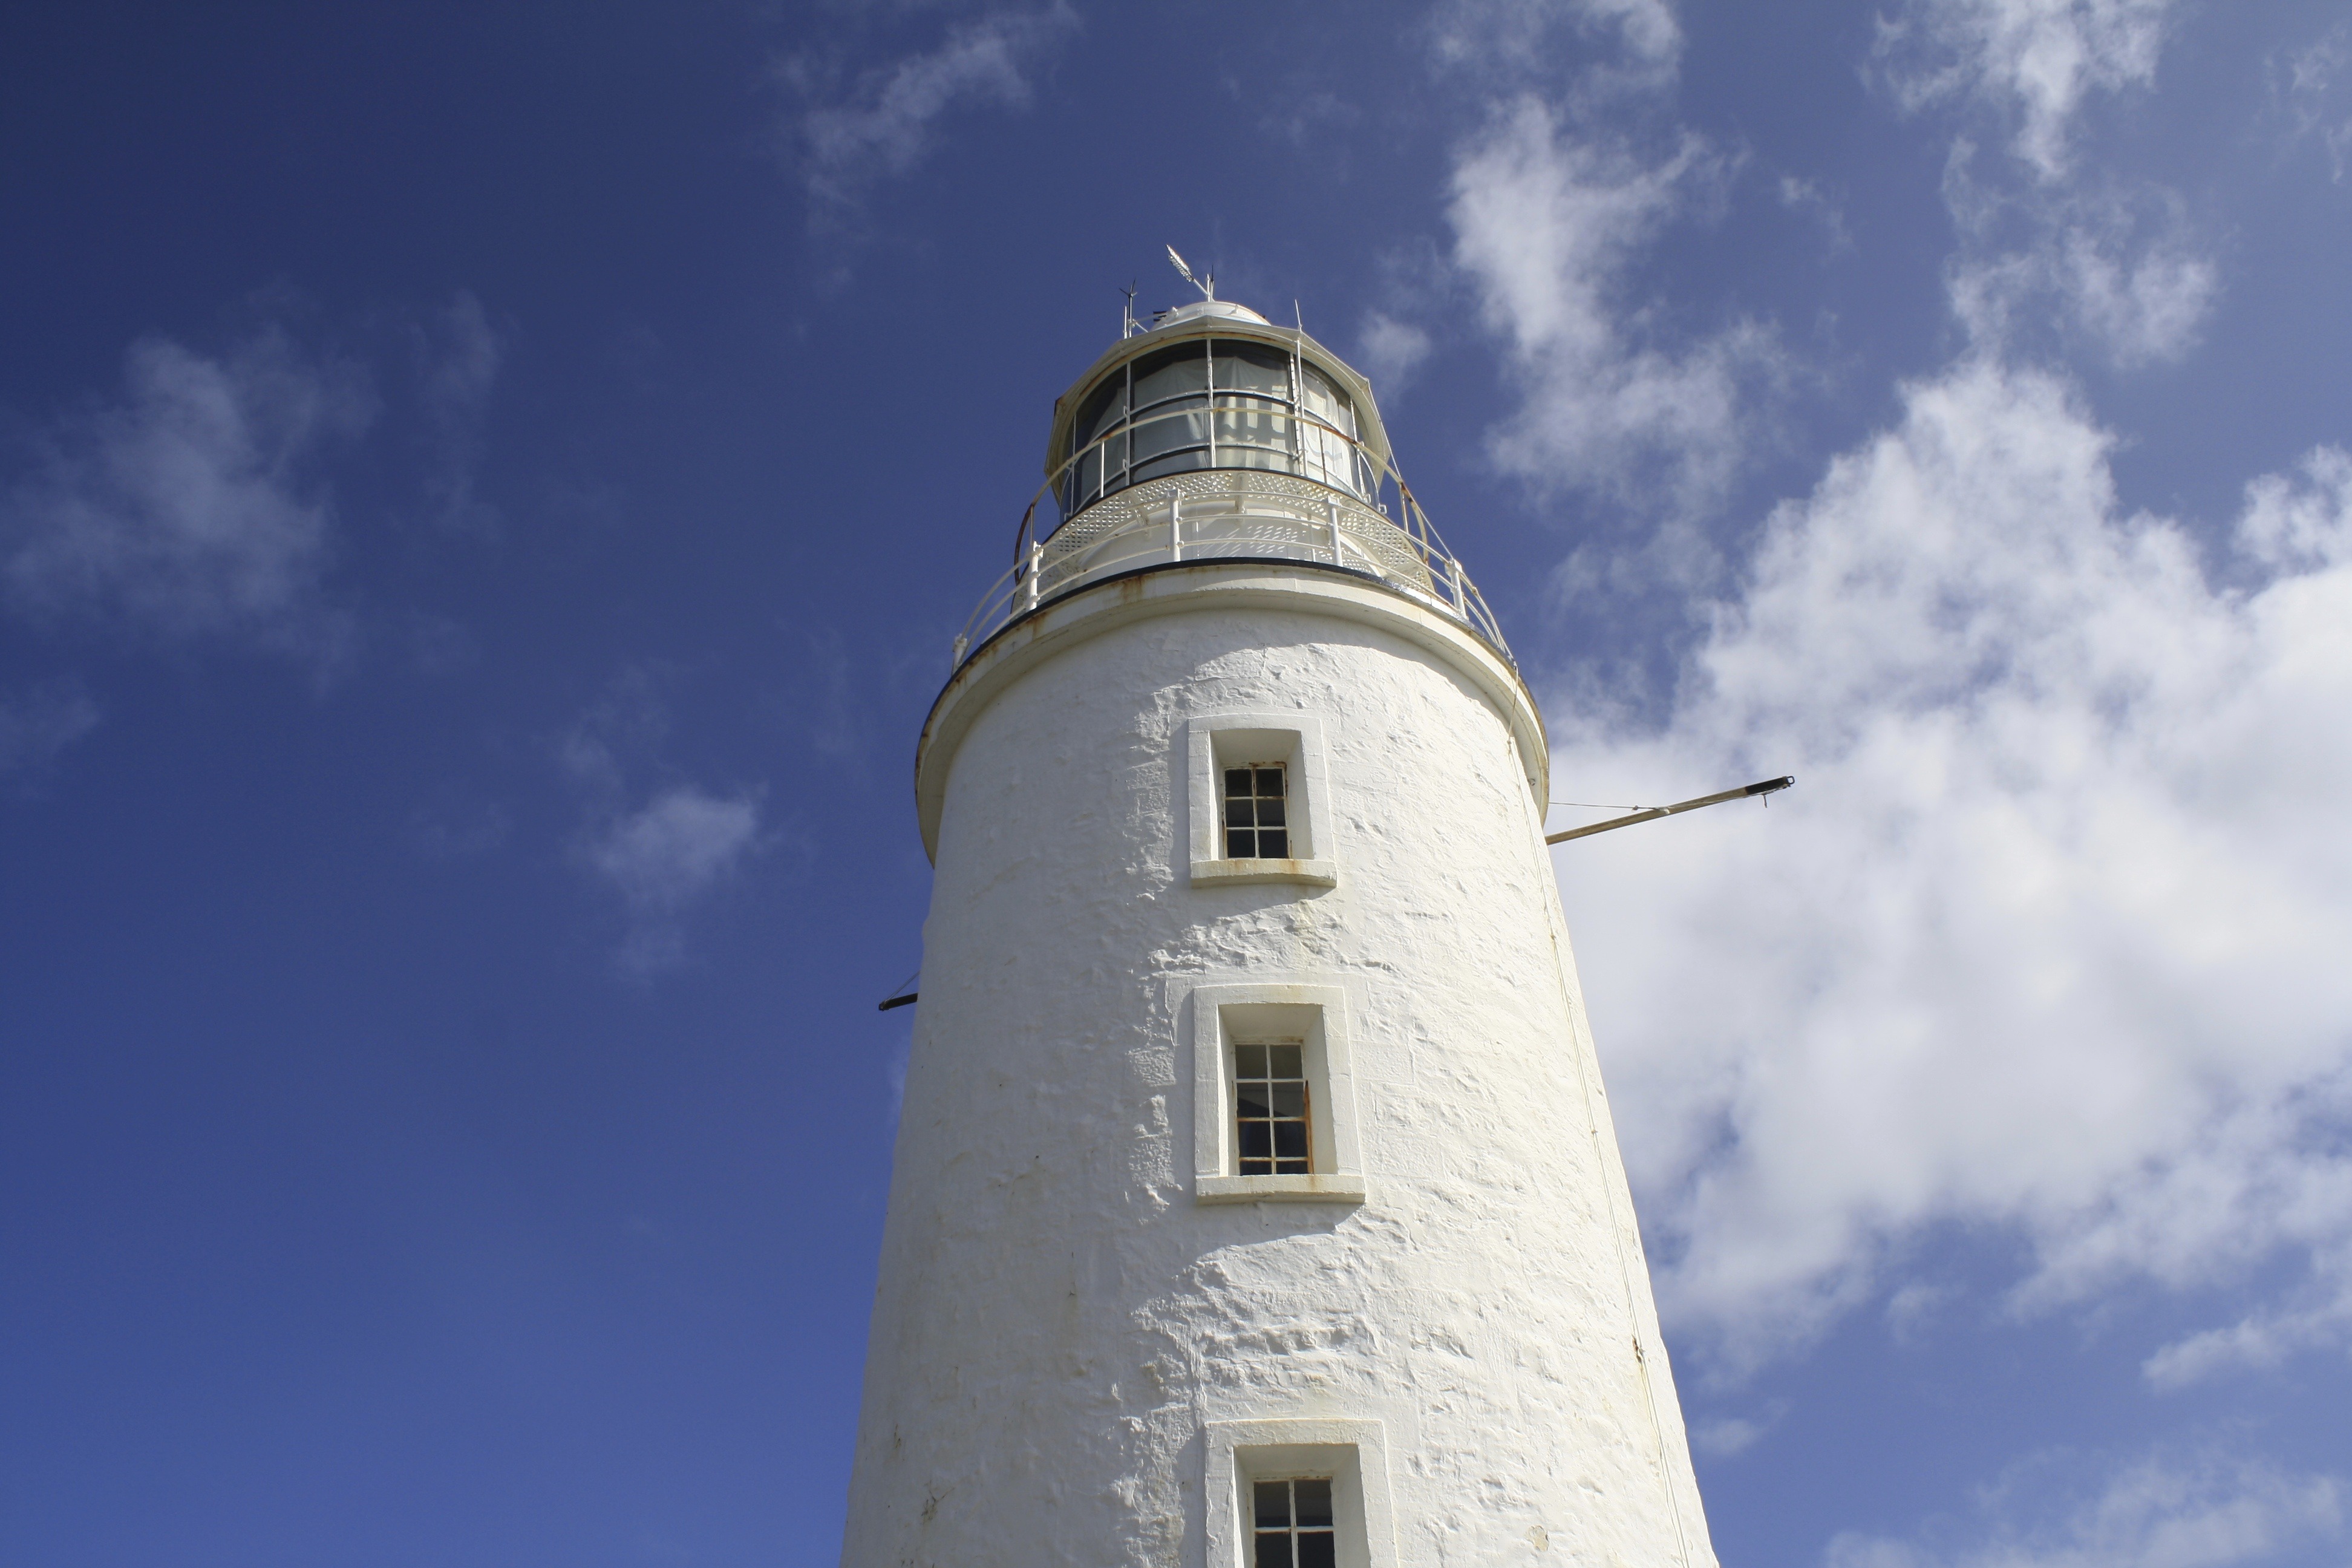
beach, lighthouse, sky, tower, blue, bell tower, australia, steeple, tasmania